List of boardwalks in the United States

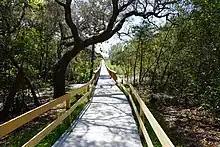
North entrance, one of three to the Wetlands Nature Trail Boardwalk.

Rehoboth Beach's long boardwalk connects summer tourists with Rehoboth Beach's main attractions during the summer months, including high-end resorts, numerous shops, arcades, eating establishments and family amusement center. The town's main street, Rehoboth Avenue, intersects with the boardwalk.